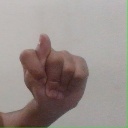
अक्षर: ट